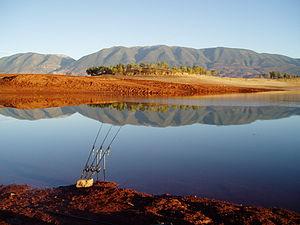
Pèche. Lac de Bin el Ouidane (Azilal, Haut-Atlas, Maroc).